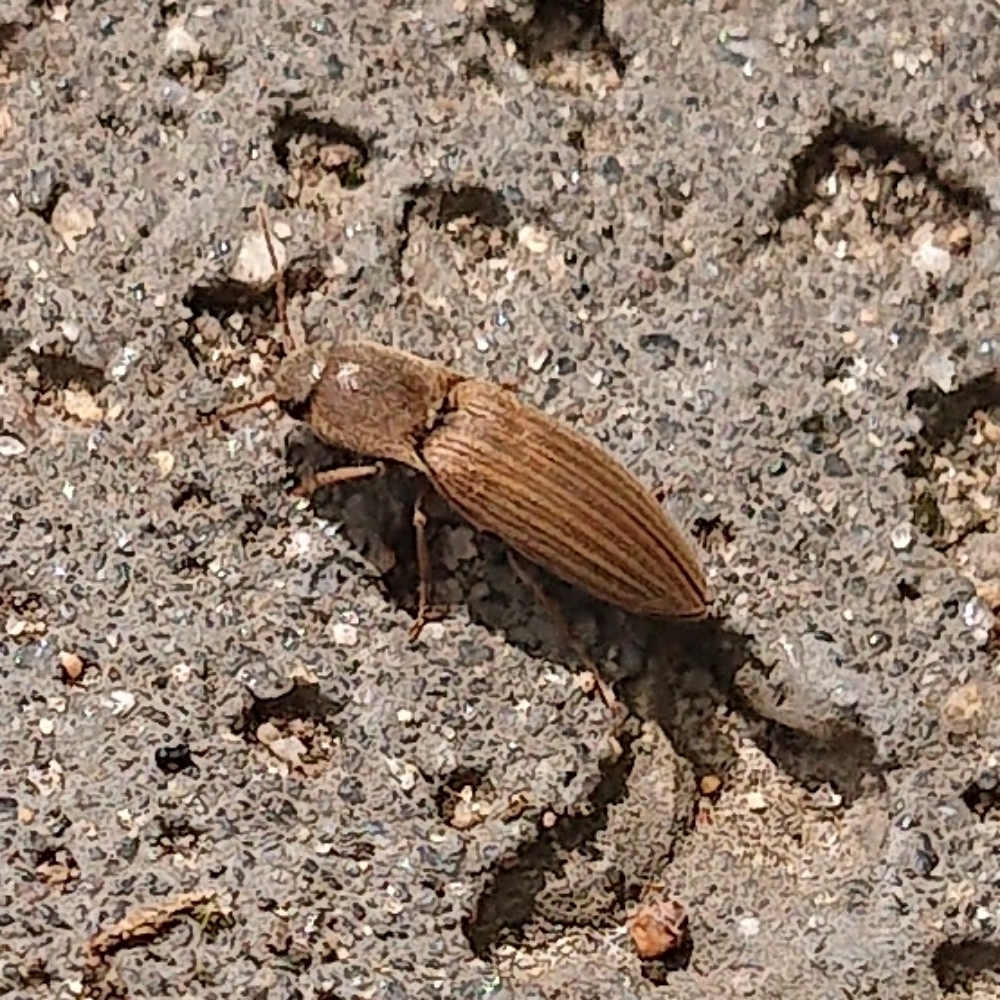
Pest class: clickbeetles_wireworms